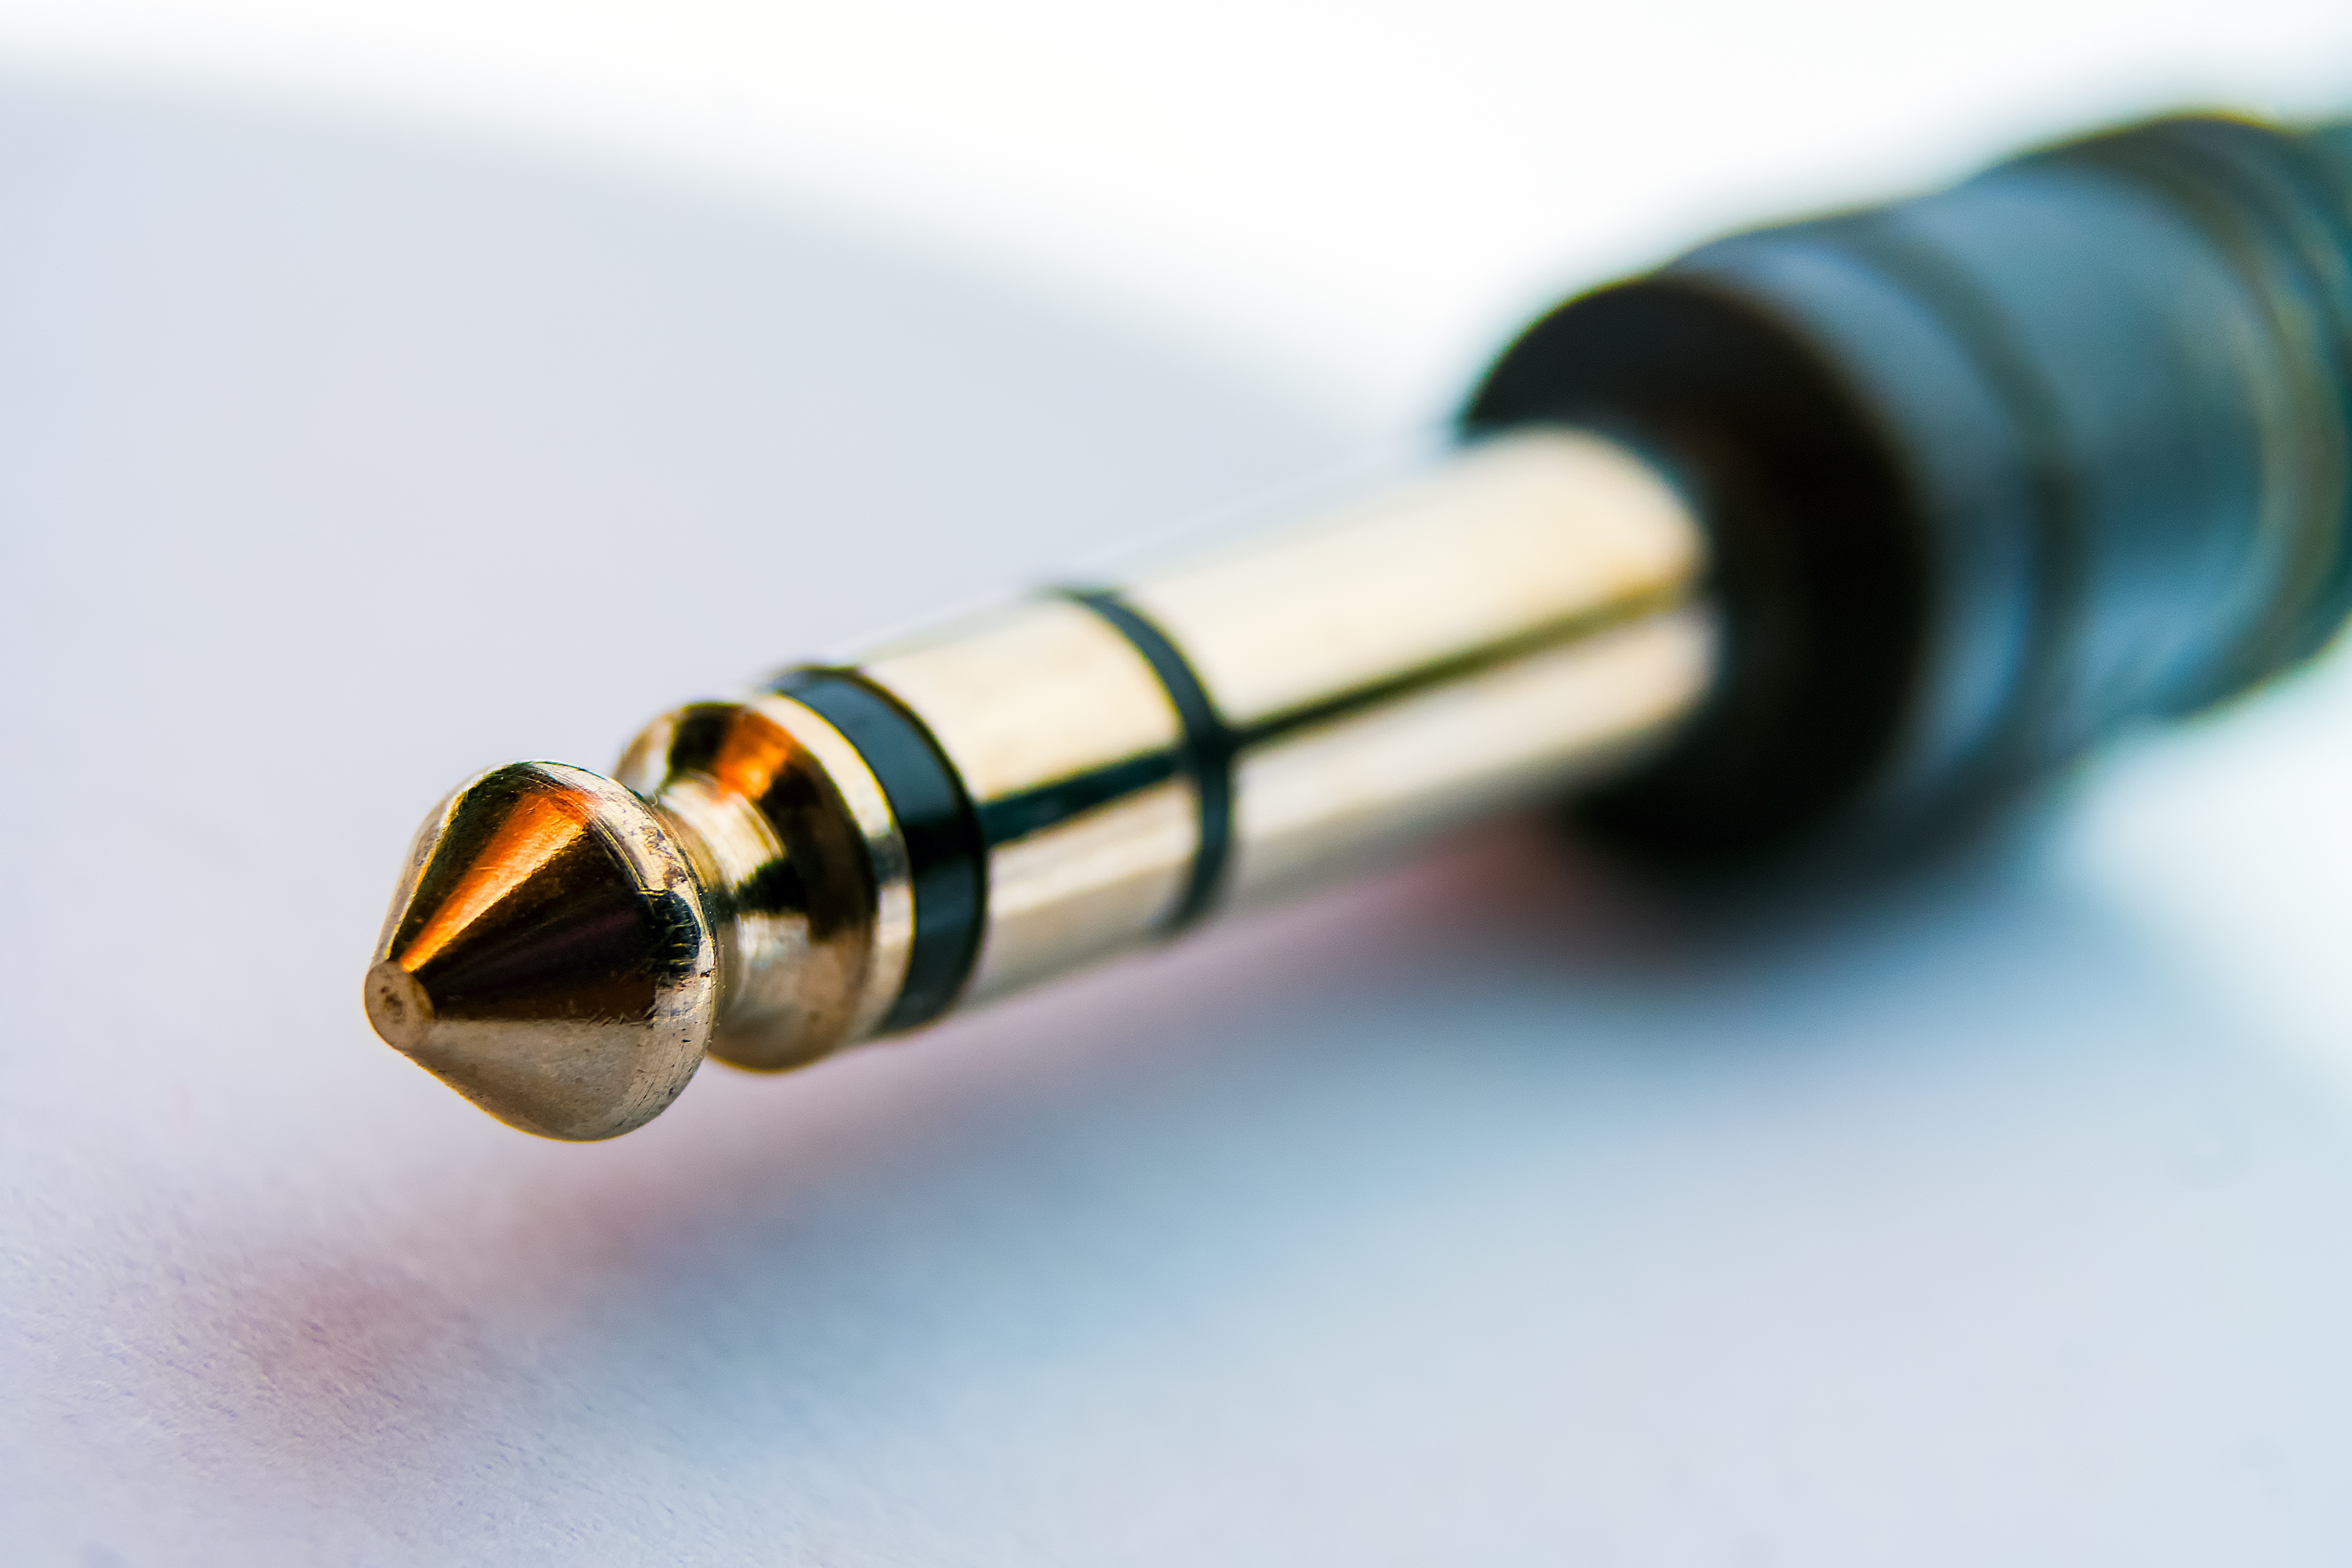
music, technology, guitar, headphone, pen, cable, analog, wire, symbol, equipment, macro, small, microphone, communication, bottle, close, cord, product, sound, jack, connect, information, connection, near, plug, transfer, connector, plug in, focal length, gun accessory